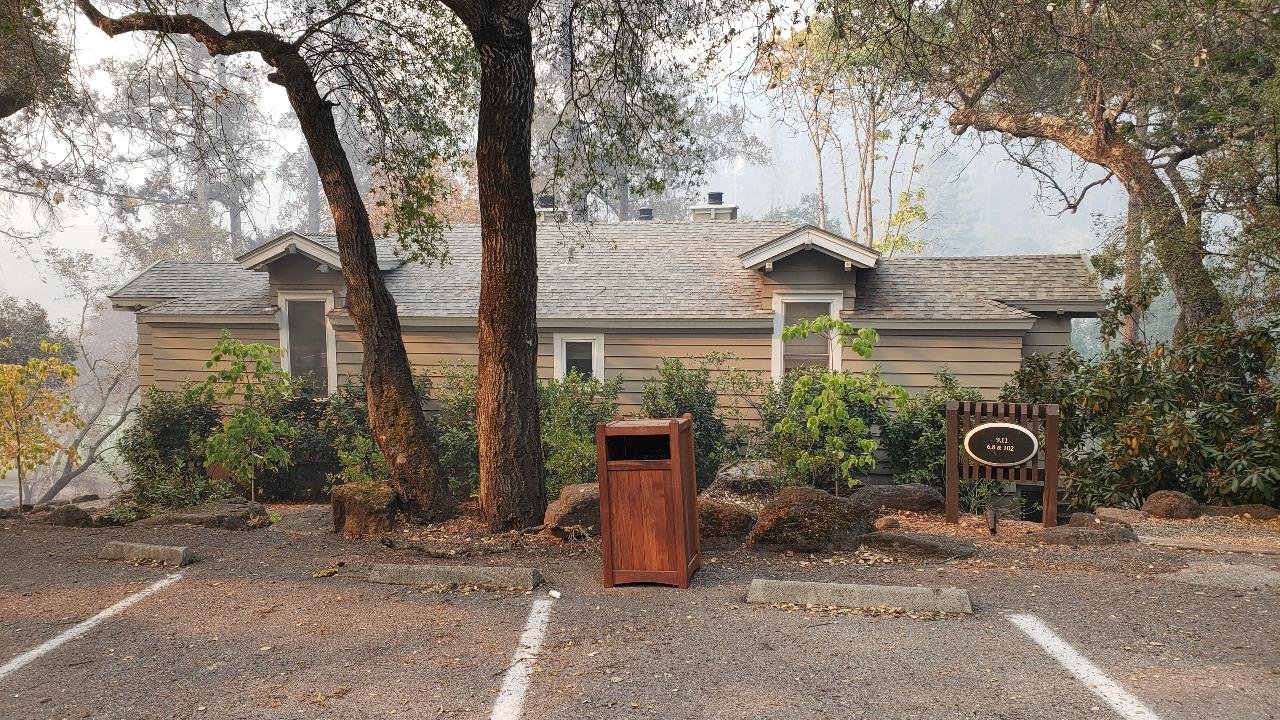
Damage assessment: no_damage